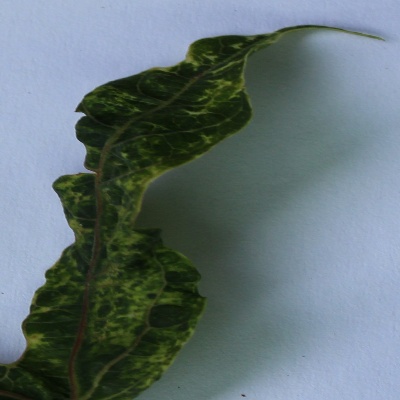
Crop: Cassava
Condition: mosaic